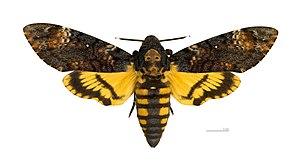
Le genre Acherontia regroupe des lépidoptères de la famille des Sphingidae, de la sous-famille des Sphinginae, de la tribu des Acherontiini.
La tribu des Acherontiini regroupe des lépidoptères de la famille des Sphingidae, de la sous-famille des Sphinginae.
Le Sphinx tête de mort est une espèce de lépidoptères de la famille des Sphingidae. Principalement présent en Europe, en Afrique et au Moyen-Orient, ce grand papillon migrateur est connu pour le motif de son thorax qui évoque une tête de mort.
Cet article recense les hétérocères de l'île de La Réunion.